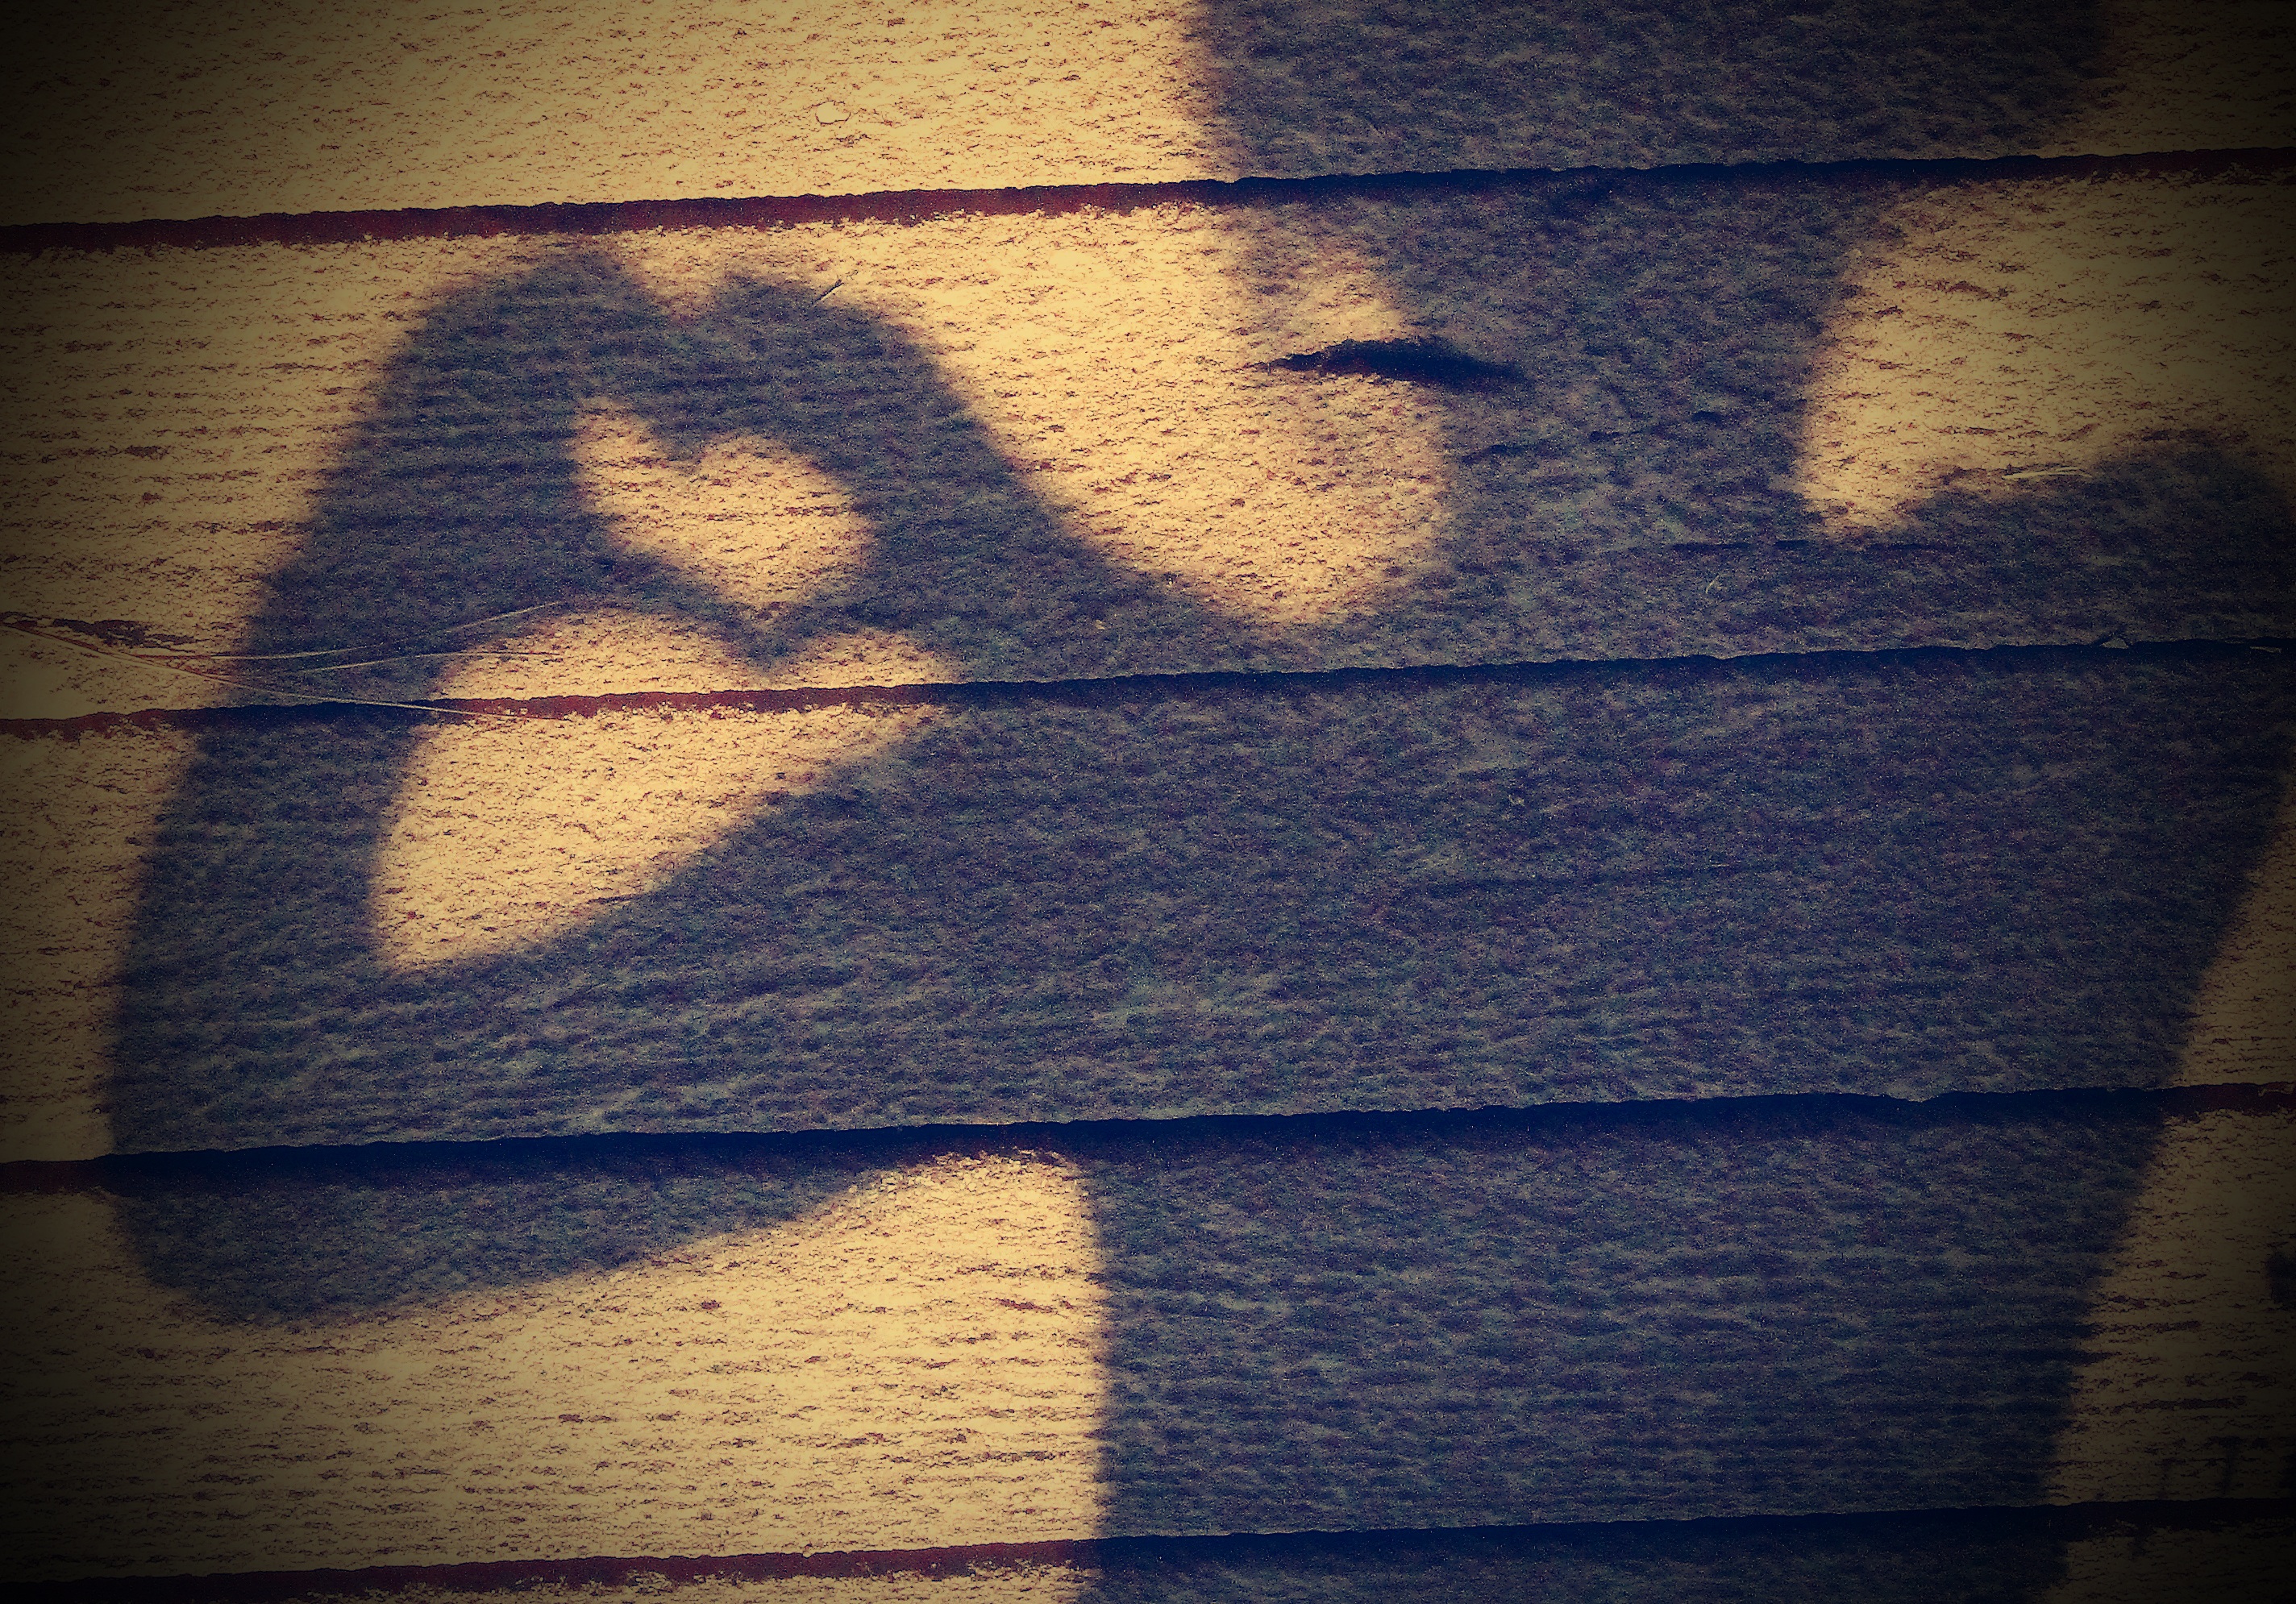
light, wood, girl, white, sunlight, texture, kid, wall, heart, line, reflection, color, shadow, child, darkness, blue, black, yellow, childhood, circle, heart shape, hands, shape